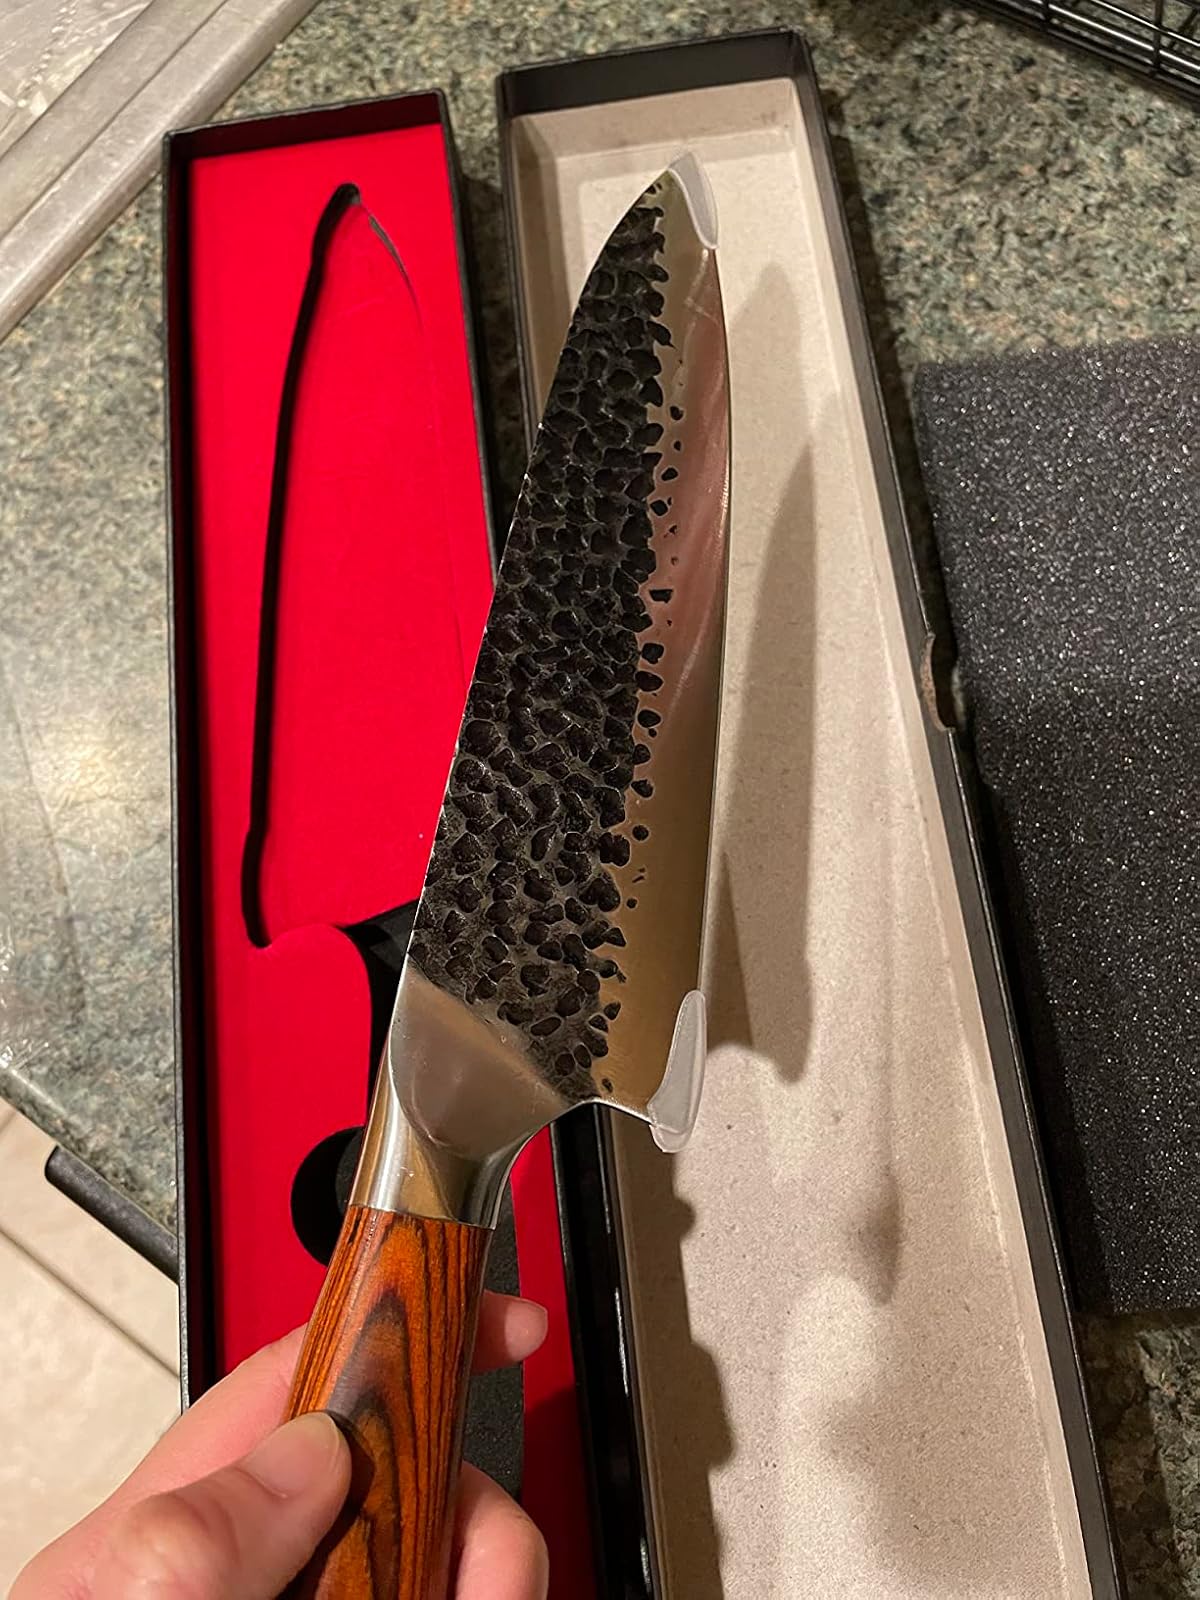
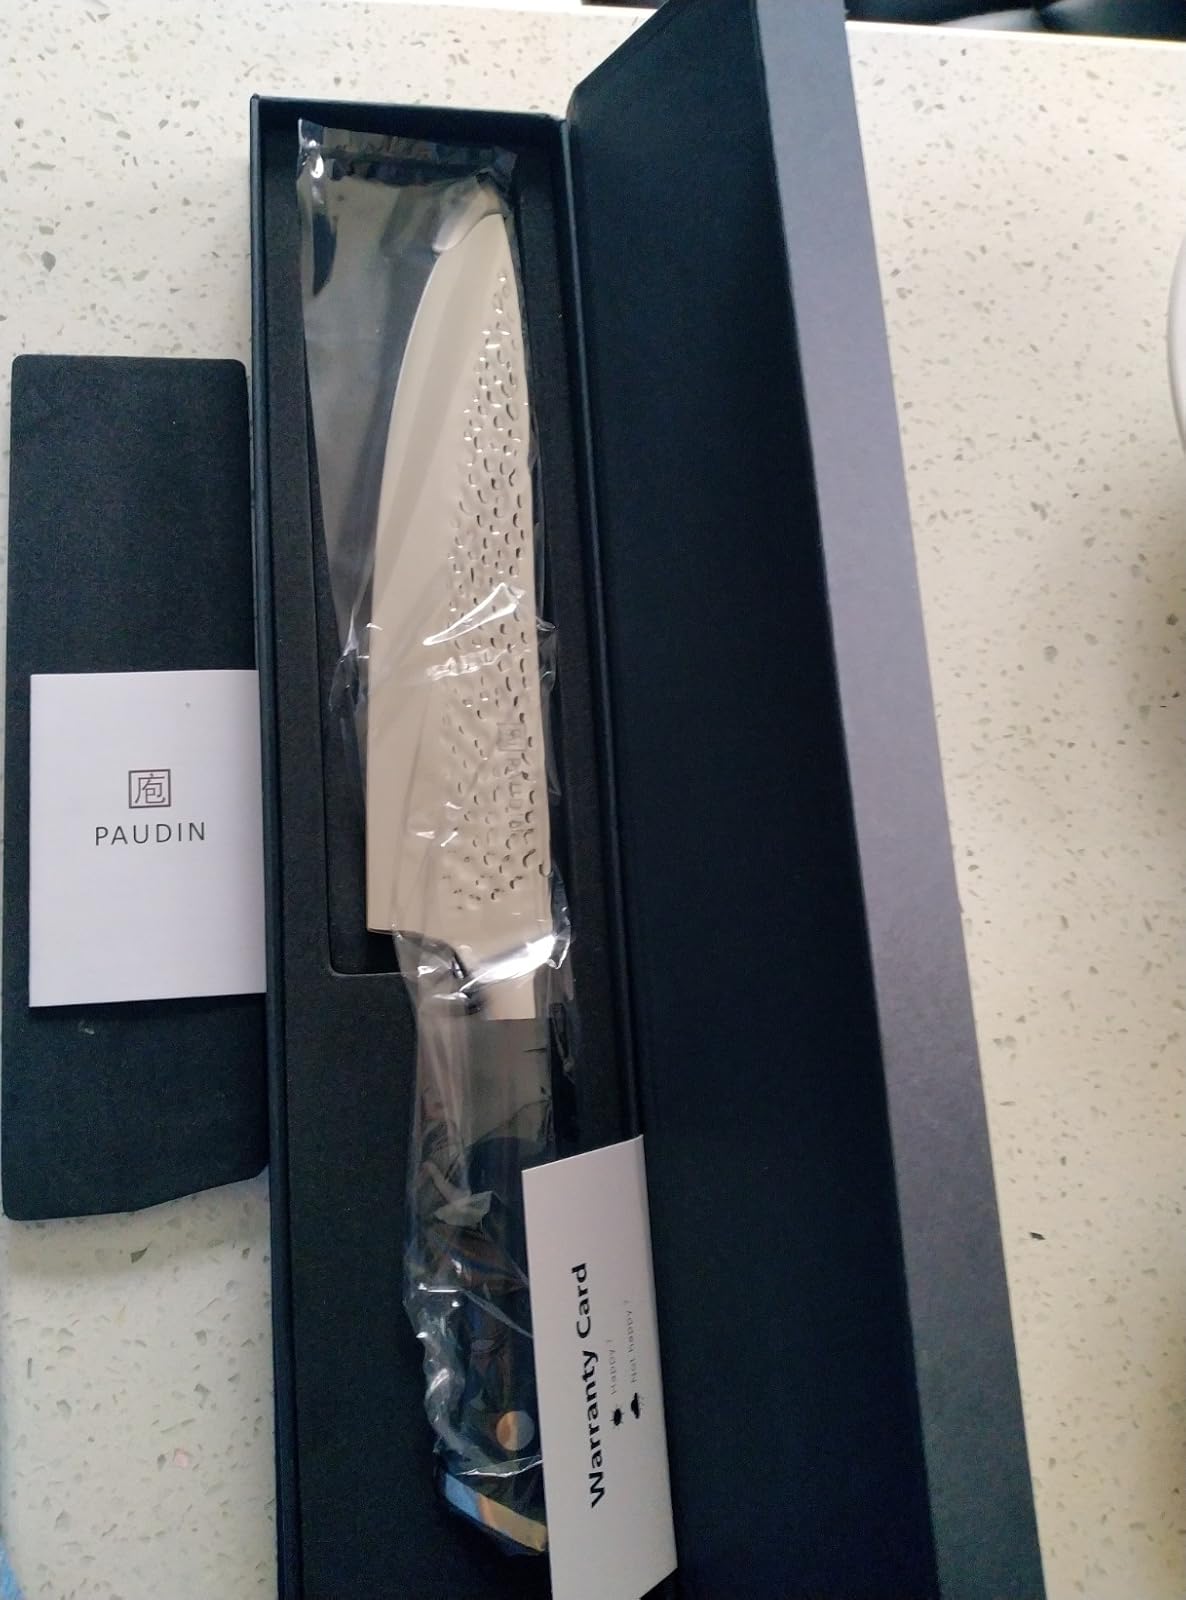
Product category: items_knife
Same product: no